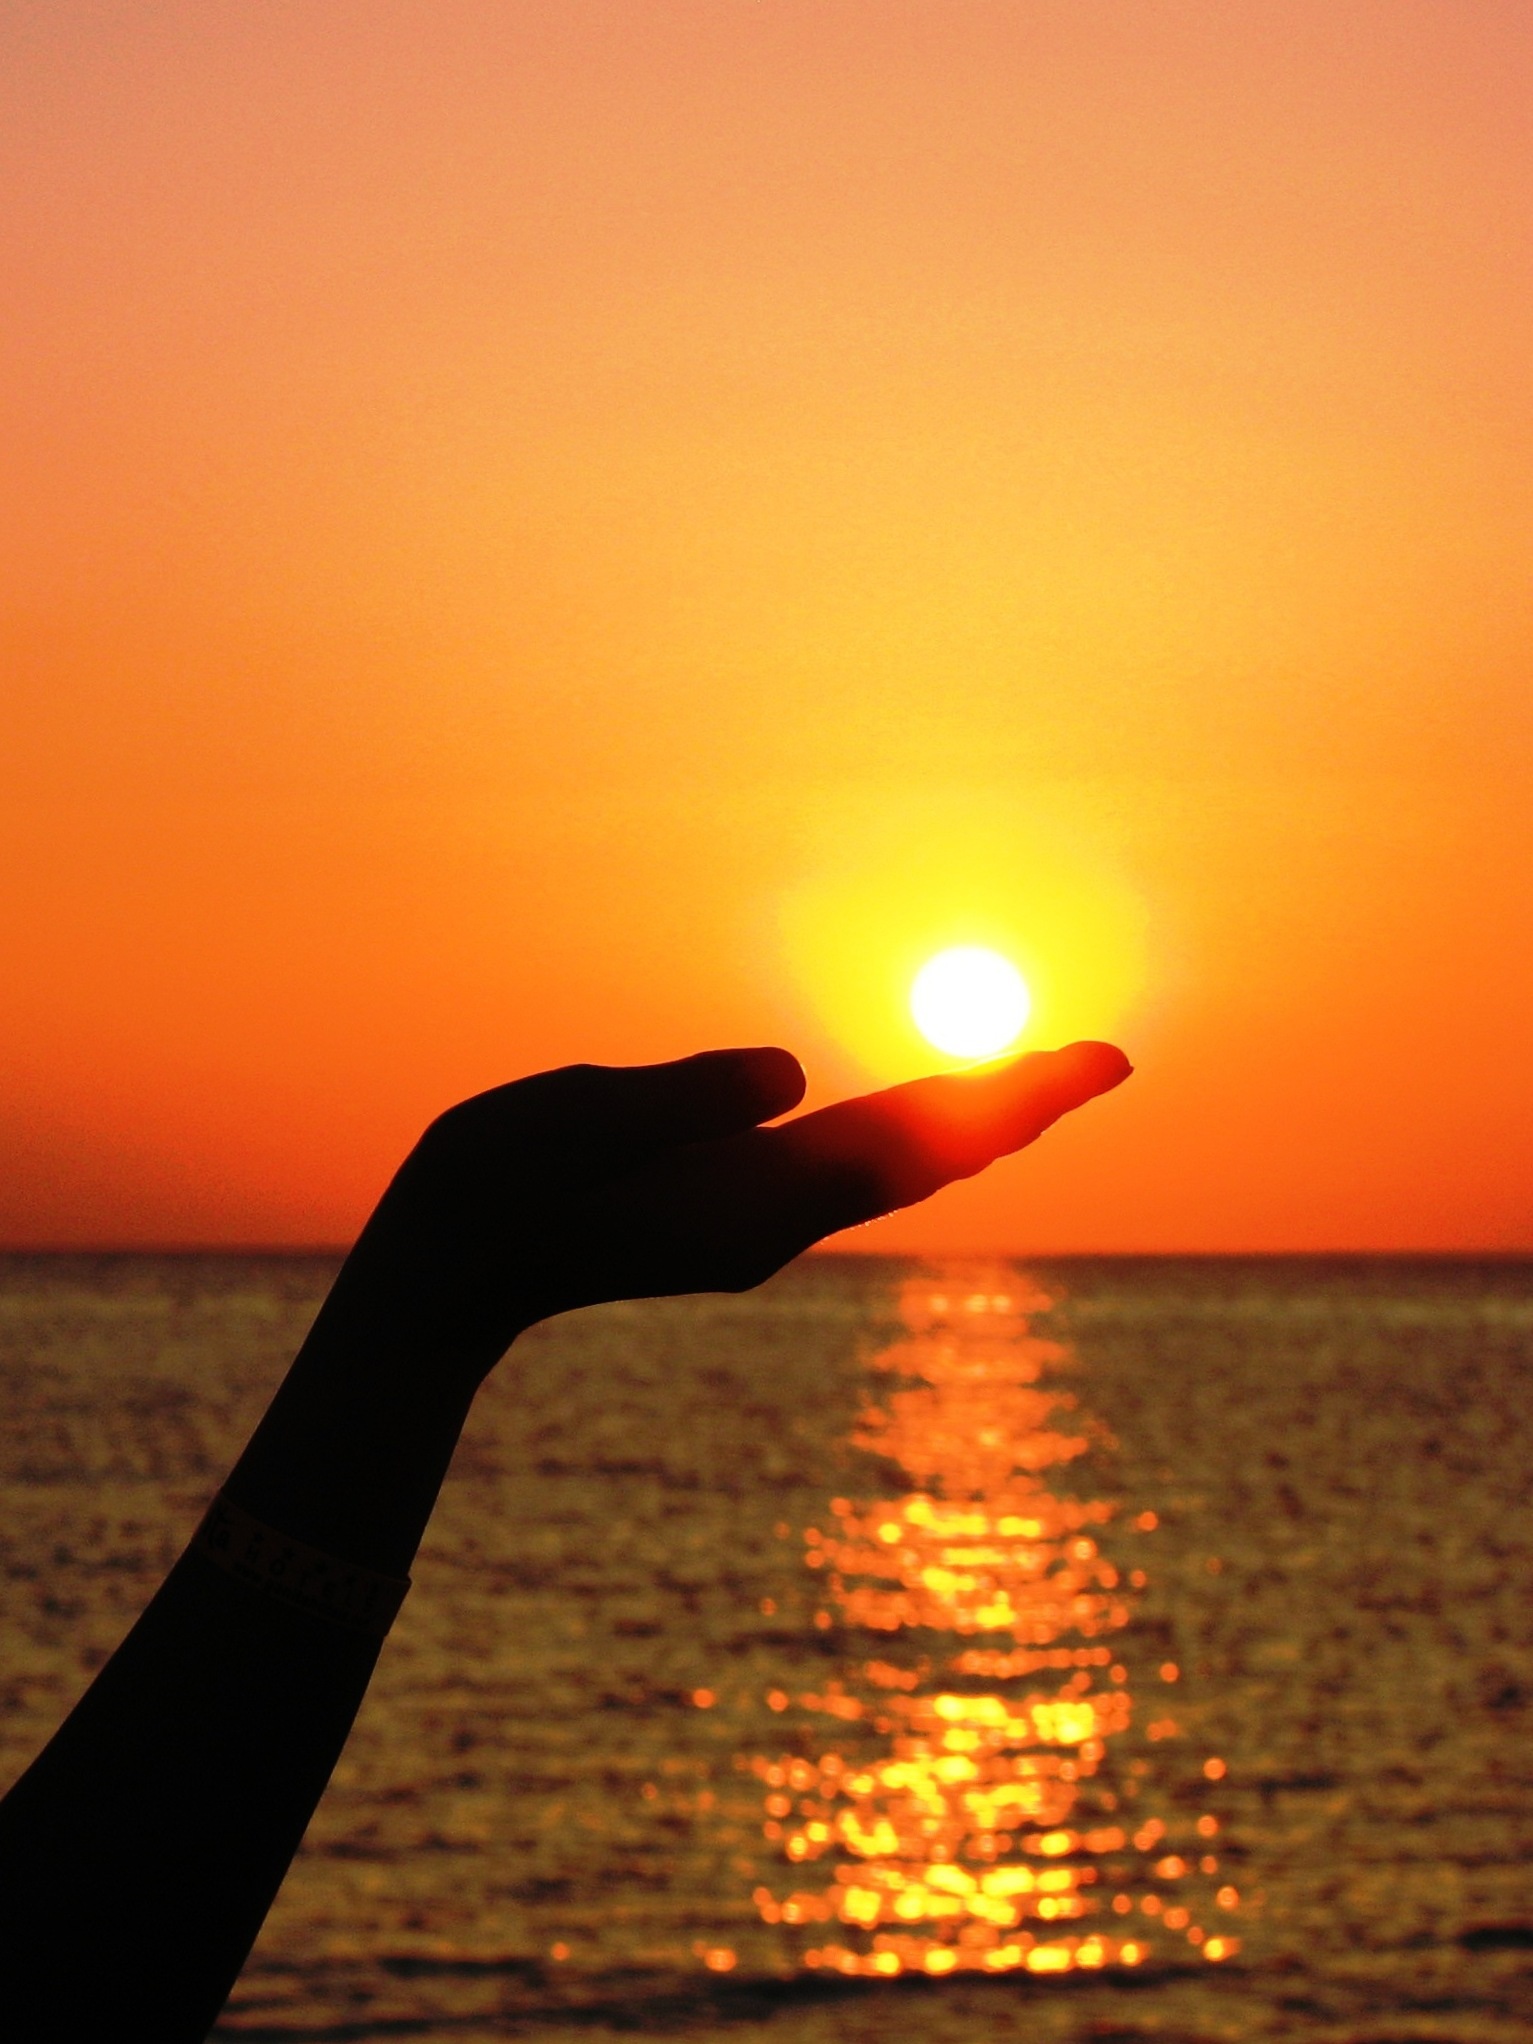
hand, sea, ocean, horizon, light, sun, sunrise, sunset, sunlight, morning, dawn, summer, dusk, evening, finger, reflection, red, afterglow, embers